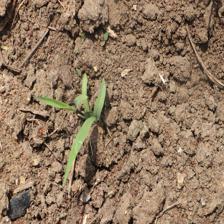
Label: Sorghum